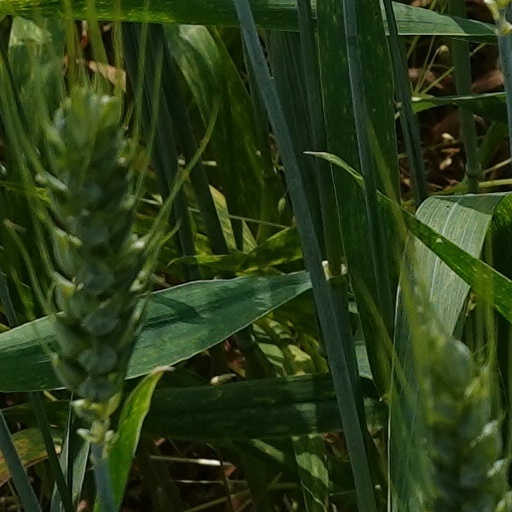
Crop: wheat